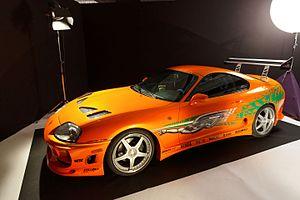
Fast and Furious ou Rapides et Dangereux au Québec est un film américano-allemand réalisé par Rob Cohen sorti en 2001. Il s'agit du premier film de la saga Fast and Furious.